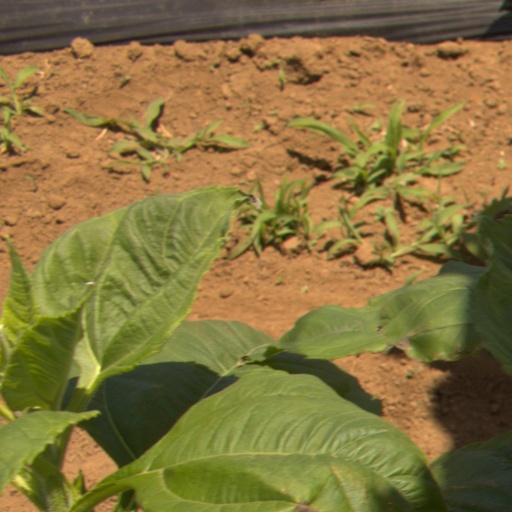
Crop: Jerusalem artichoke